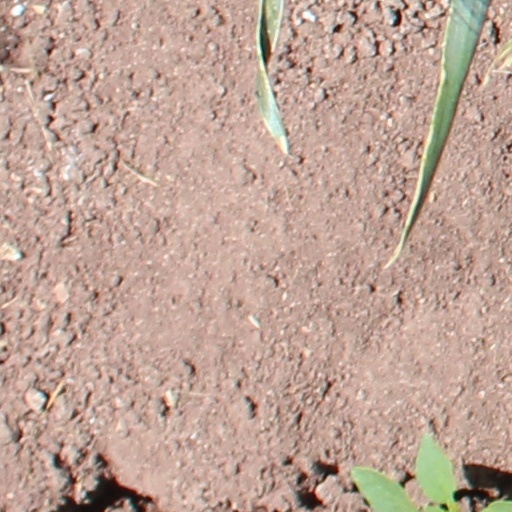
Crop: wheat